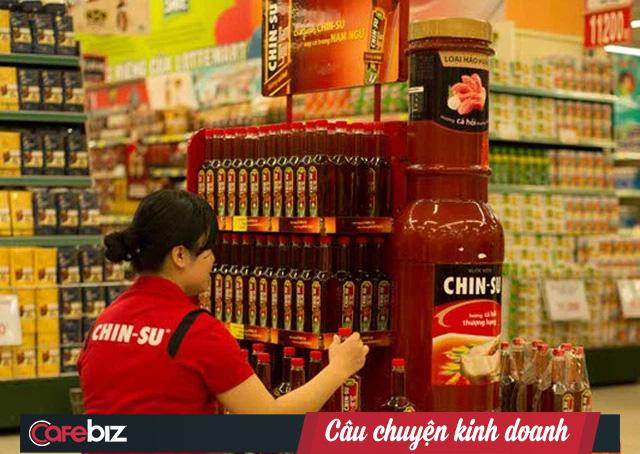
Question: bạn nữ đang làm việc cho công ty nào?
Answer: cho công ty chin-su